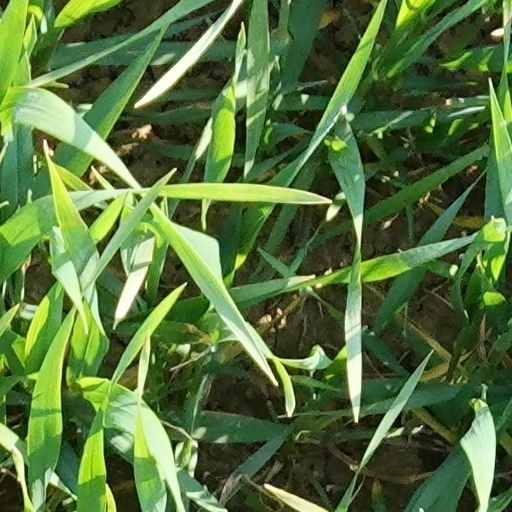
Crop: wheat